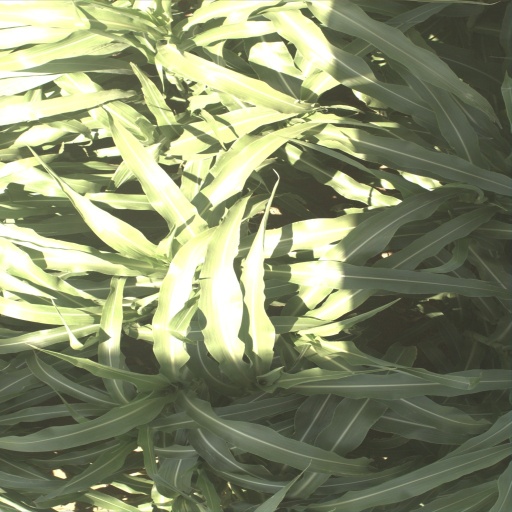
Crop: sorghum